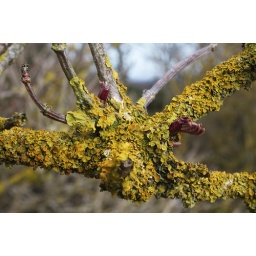
The yellow lichen species, Xanthoria polycarpa covering the bark of a large group of small trees near Dairsie.